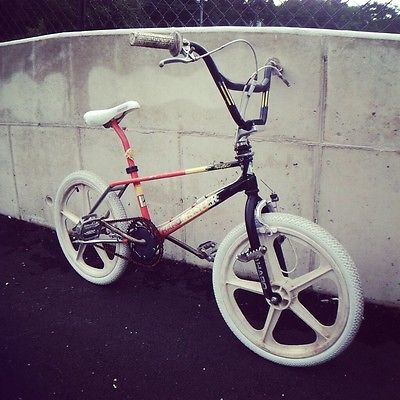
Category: bicycle